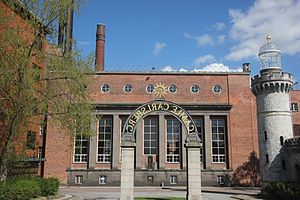
Kridttårnet / Arkitektur
Carlsberg - Stjerneporten
Kridttårnet er et tidligere fyrtårn, der overvejende er opført med kalksten, og som står i Carlsberg Byen i København. Kridttårnet blev opført i 1883 i tilslutning til den dengang nye hovedindgang Stjerneporten.